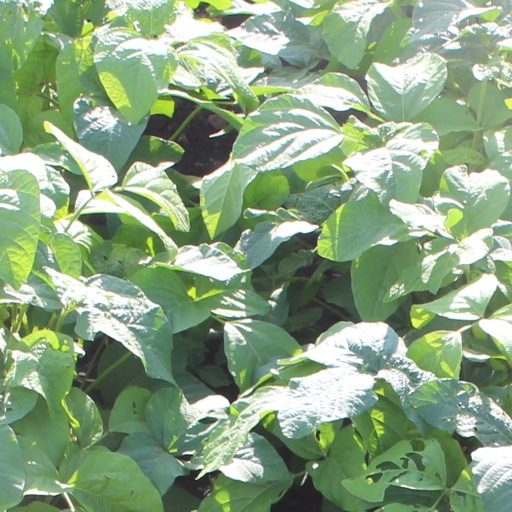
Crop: soybean